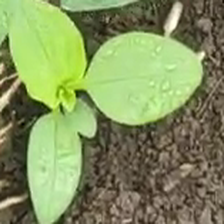
Weed species: Kena_(Commplina_benghalensio)